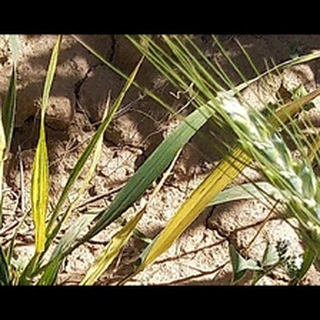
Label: healthy_wheat